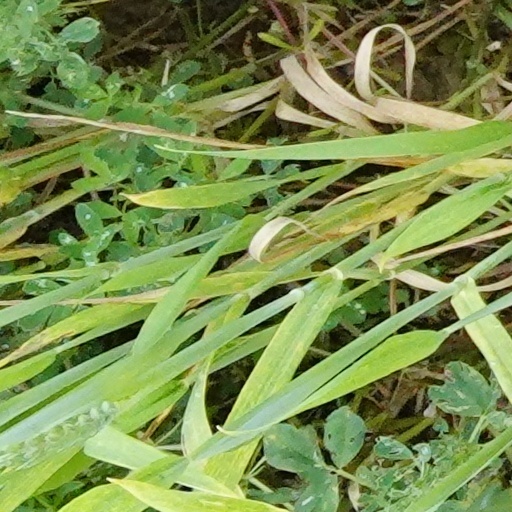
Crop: wheat